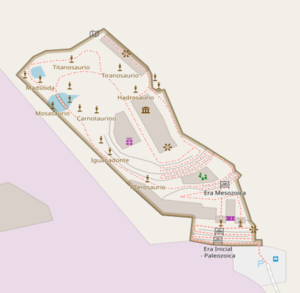
Le parc du crétacé de Cal Orcko est un parc thématique situé près de la ville de Sucre, la capitale de la Bolivie dans la Province d'Oropeza du Département de Chuquisaca. Le parc Il fournit un cadre didactique avec des reproductions des dinosaures de l'époque du Crétacé. Le site offre un point de vue sur une falaise qui renferme les traces des dinosaures, il est l’une des principales attractions touristiques de la ville de Sucre, avec un total de 150 000 visiteurs par an.